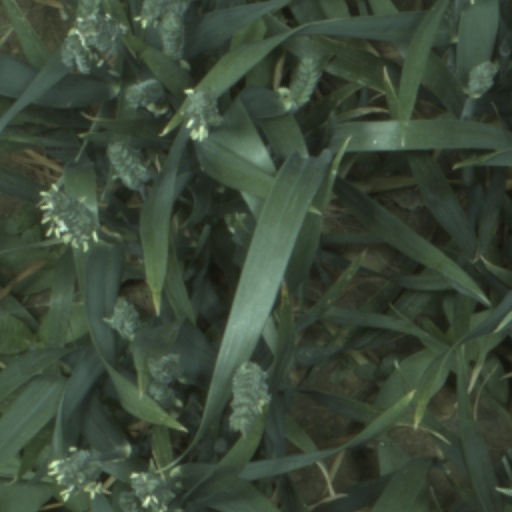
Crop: wheat